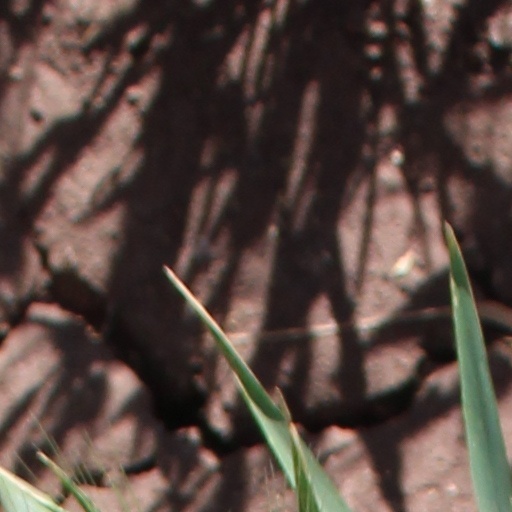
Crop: wheat